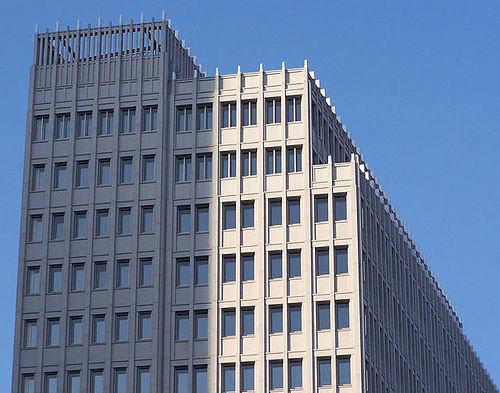
Weather: sun or clear